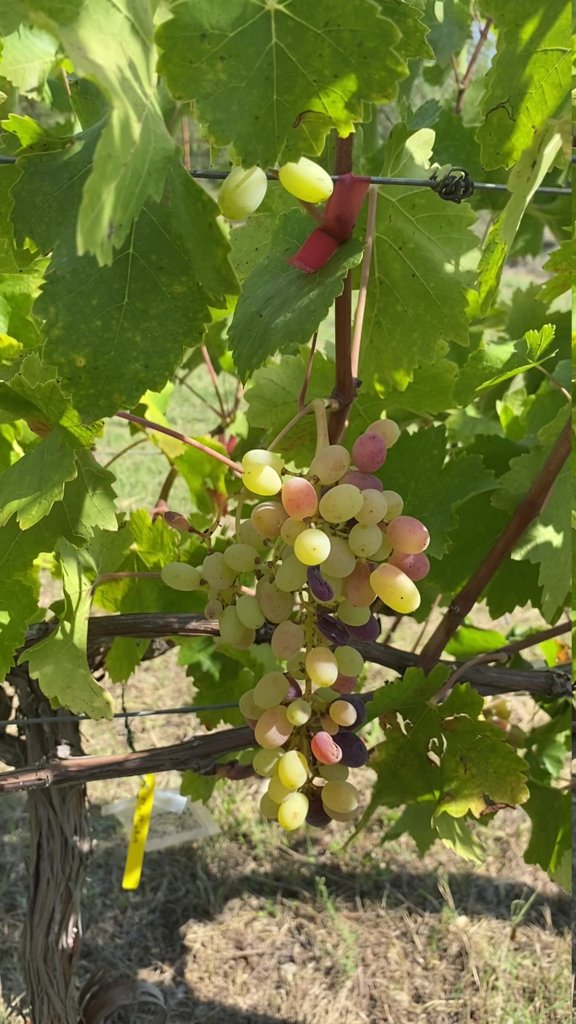
Berries visible: 69
Grape clusters: 2